Question: What is the name of the team on the player sitting down shirt?
Tambaya: Menene sunan tawagar jikin rigar ɗan wasan dake zaune?
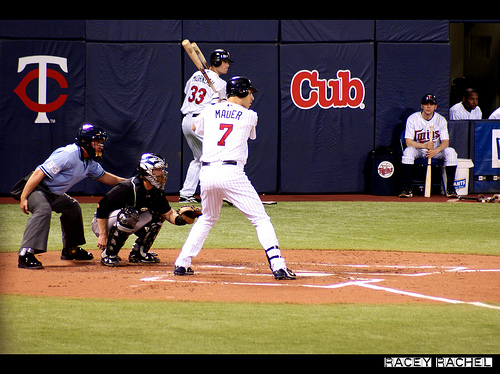
Answer: Twins.
Amsa: Twins.